2014 World Junior Ice Hockey Championships – Division II

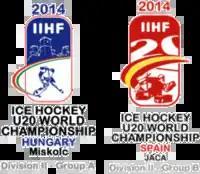

The 2014 World Junior Ice Hockey Championship Division II was a pair of international ice hockey tournaments organized by the International Ice Hockey Federation. Each of the two groups consisted of six teams; the first-placed teams were promoted to a higher level, while the last-placed teams were relegated to a lower level. Divisions II A and II B represent the fourth and the fifth tier of the World Junior Ice Hockey Championships.